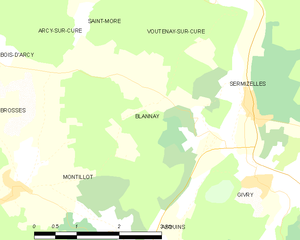
Carte des communes françaises Blannay
Blannay est une commune française située dans le département de l'Yonne, en région Bourgogne-Franche-Comté.